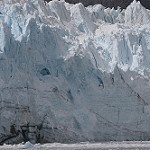
Scene: Outdoor